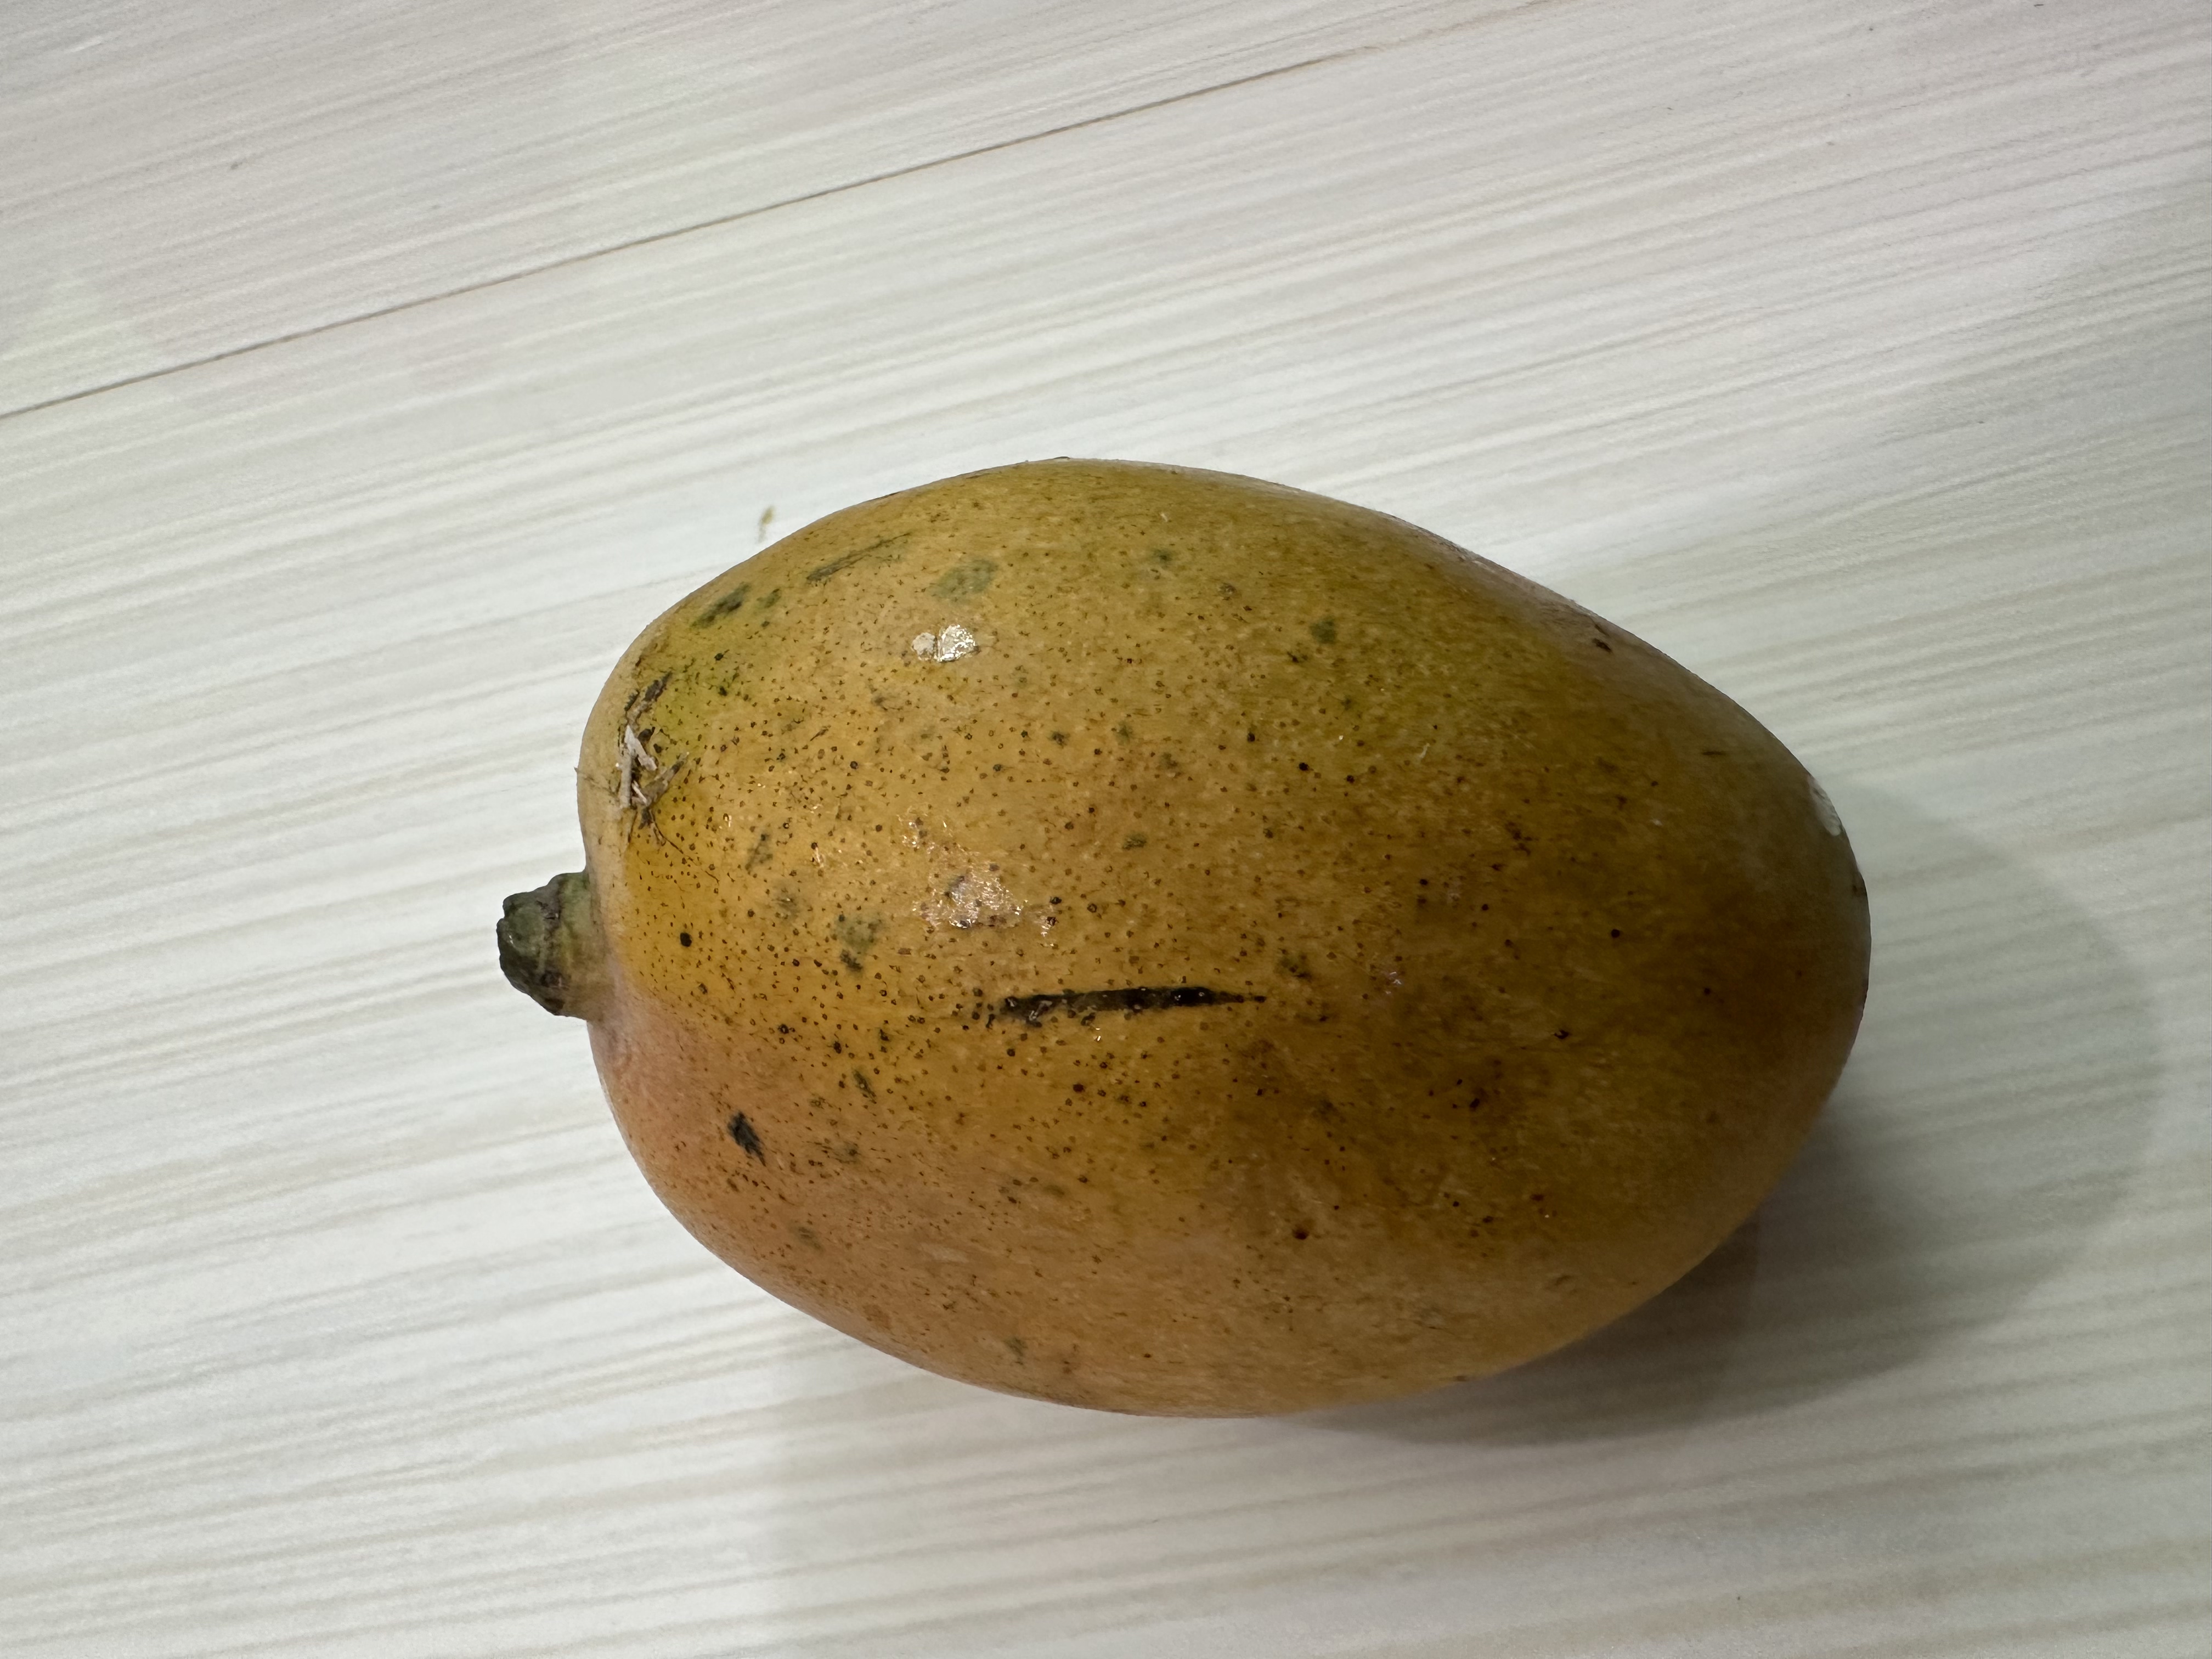
Mango variety: Nilambori